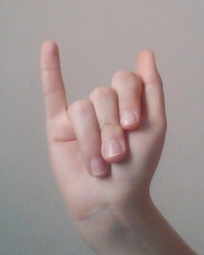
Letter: meem